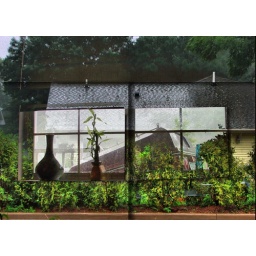
View out the window and the house you can see in that window. 6 image HDR.